Boston Blackie (film)

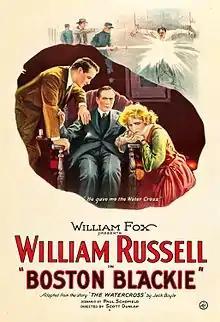
Theatrical release poster

Boston Blackie is a lost 1923 American crime film directed by Scott R. Dunlap and written by Paul Schofield. The film stars William Russell, Eva Novak, Frank Brownlee, Otto Matieson, W. C. Robinson and Fred Esmelton. The film was released on May 6, 1923, by Fox Film Corporation.